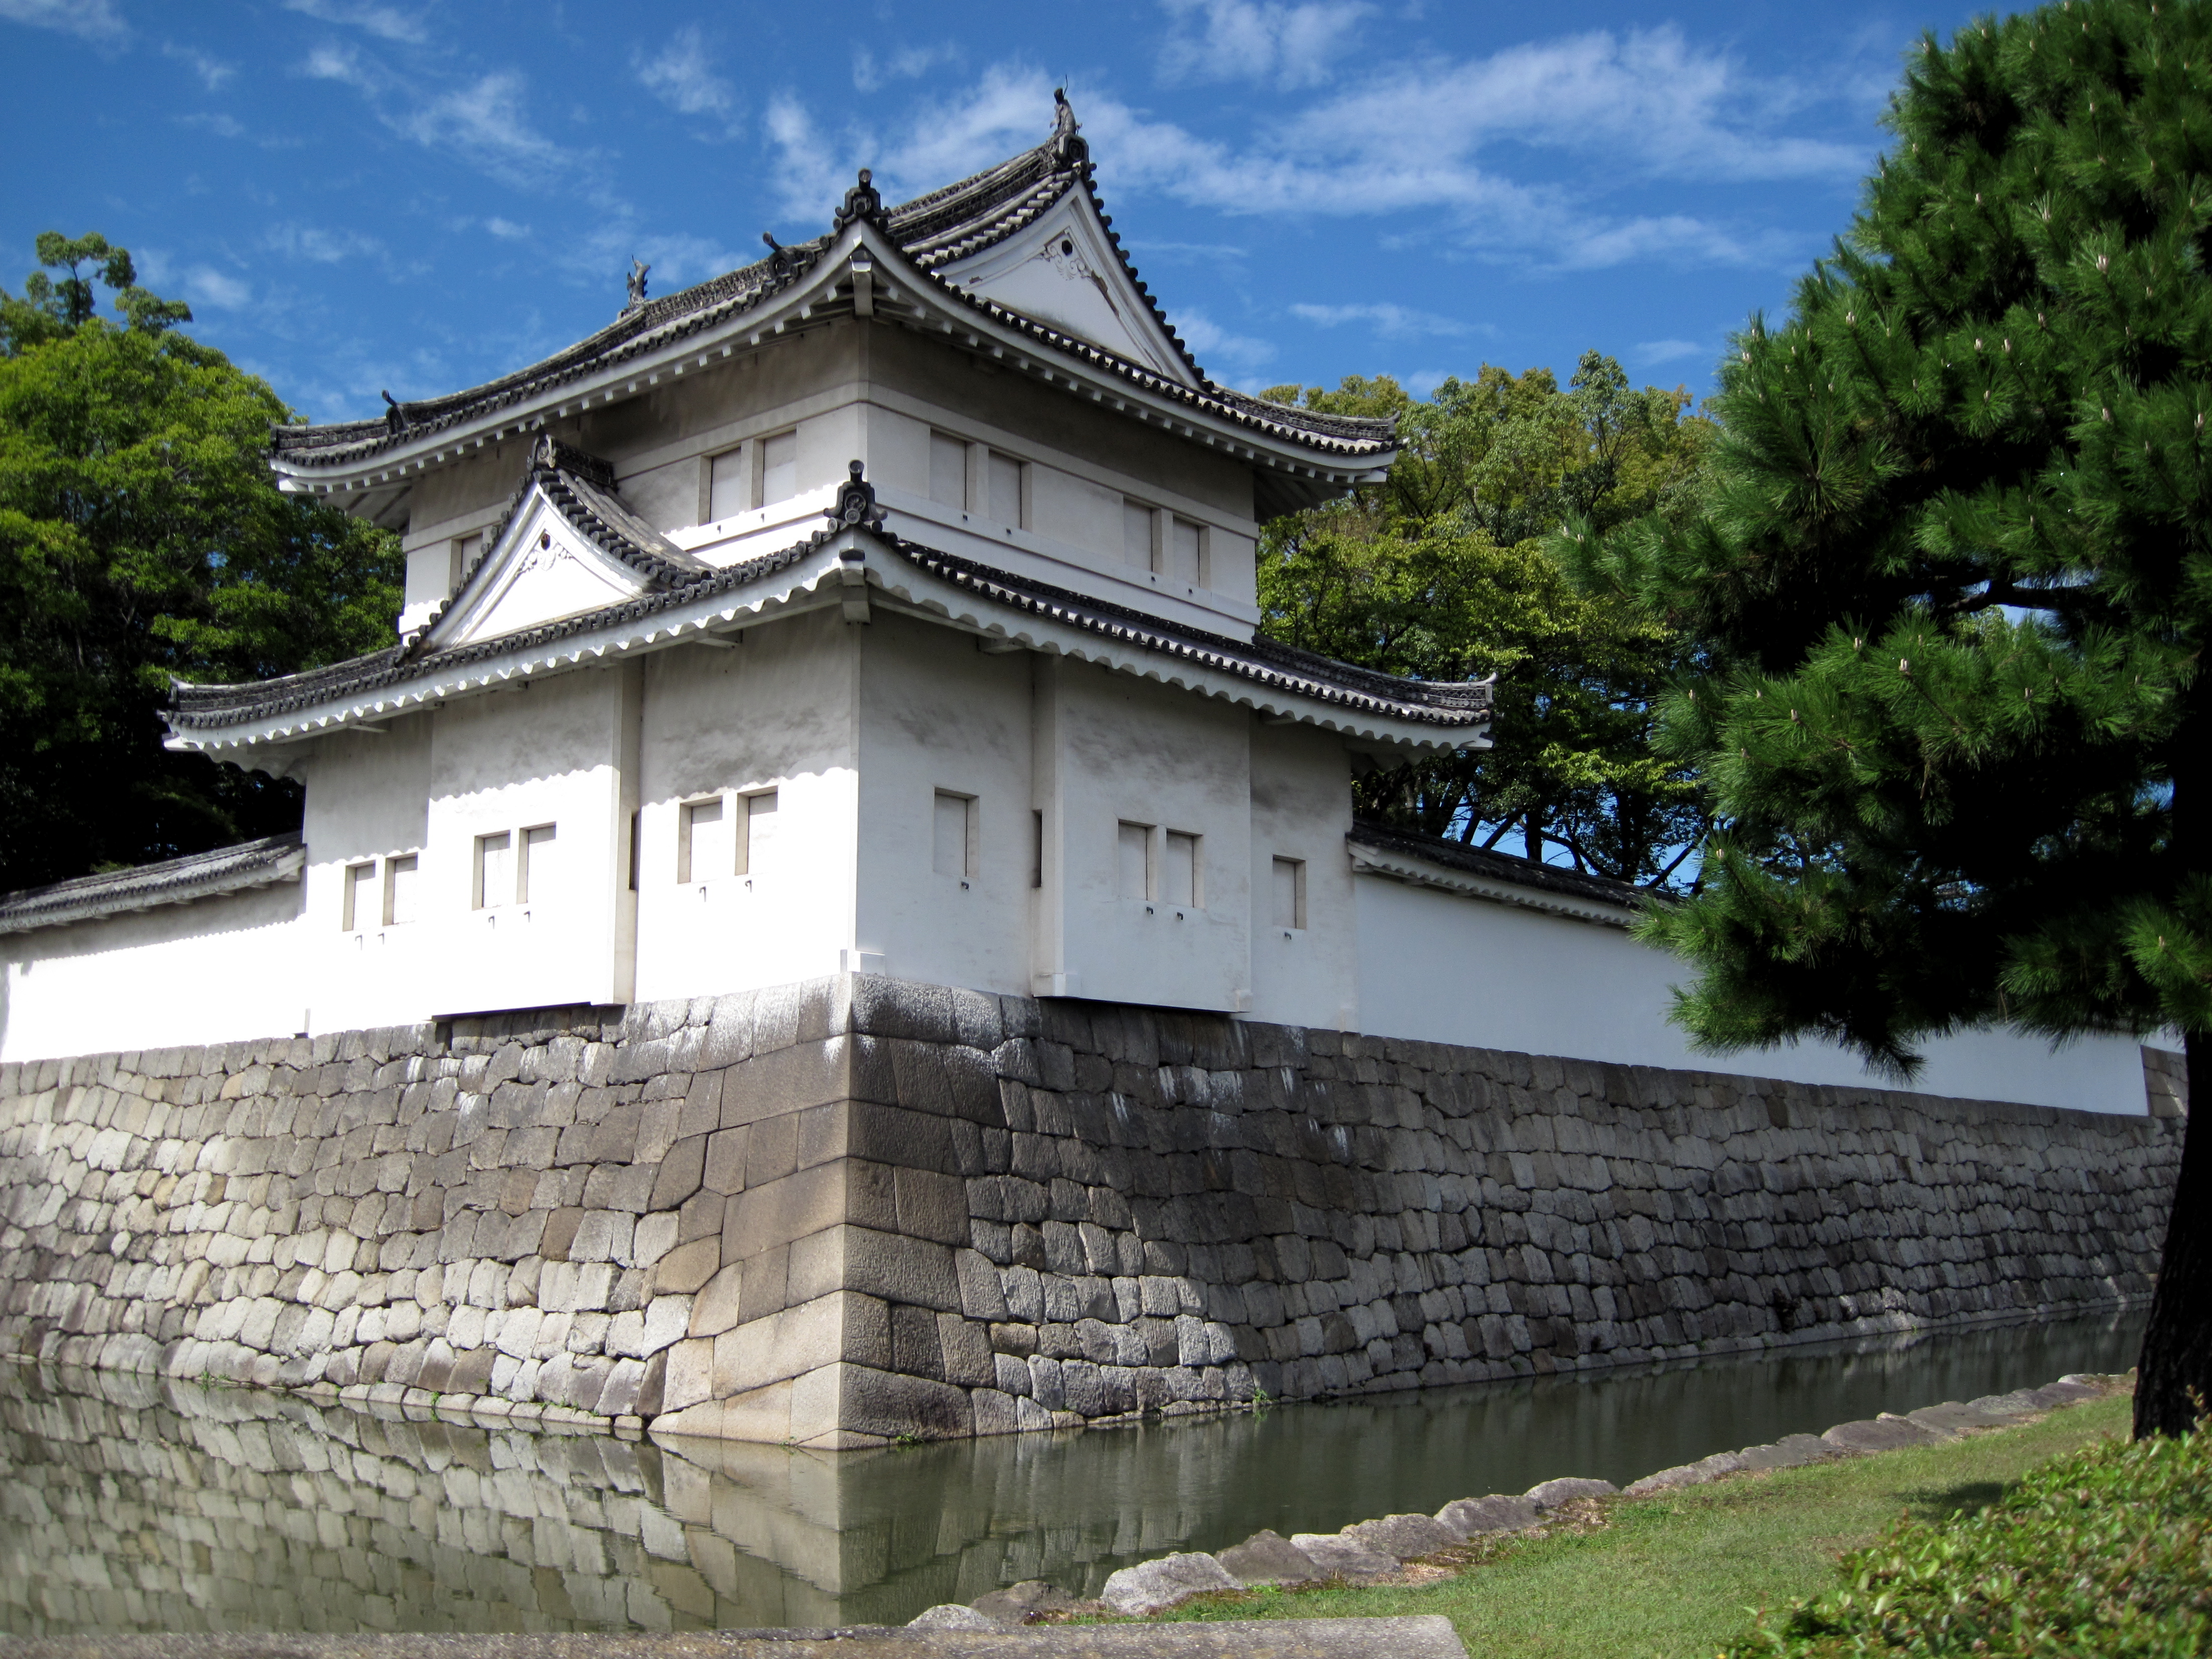
building, chateau, palace, castle, japan, monastery, estate, historic site